MCC tour of Australia in 1946–47

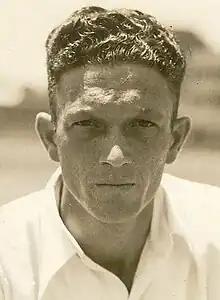
Don Tallon wicketkeeper and captain of Queensland.

"People who were praying for water were among those to give the tourists a tremendous Brisbane welcome. Rain had fallen in every match in which the Englishmen had played and the record was maintained until the end of the tour..."